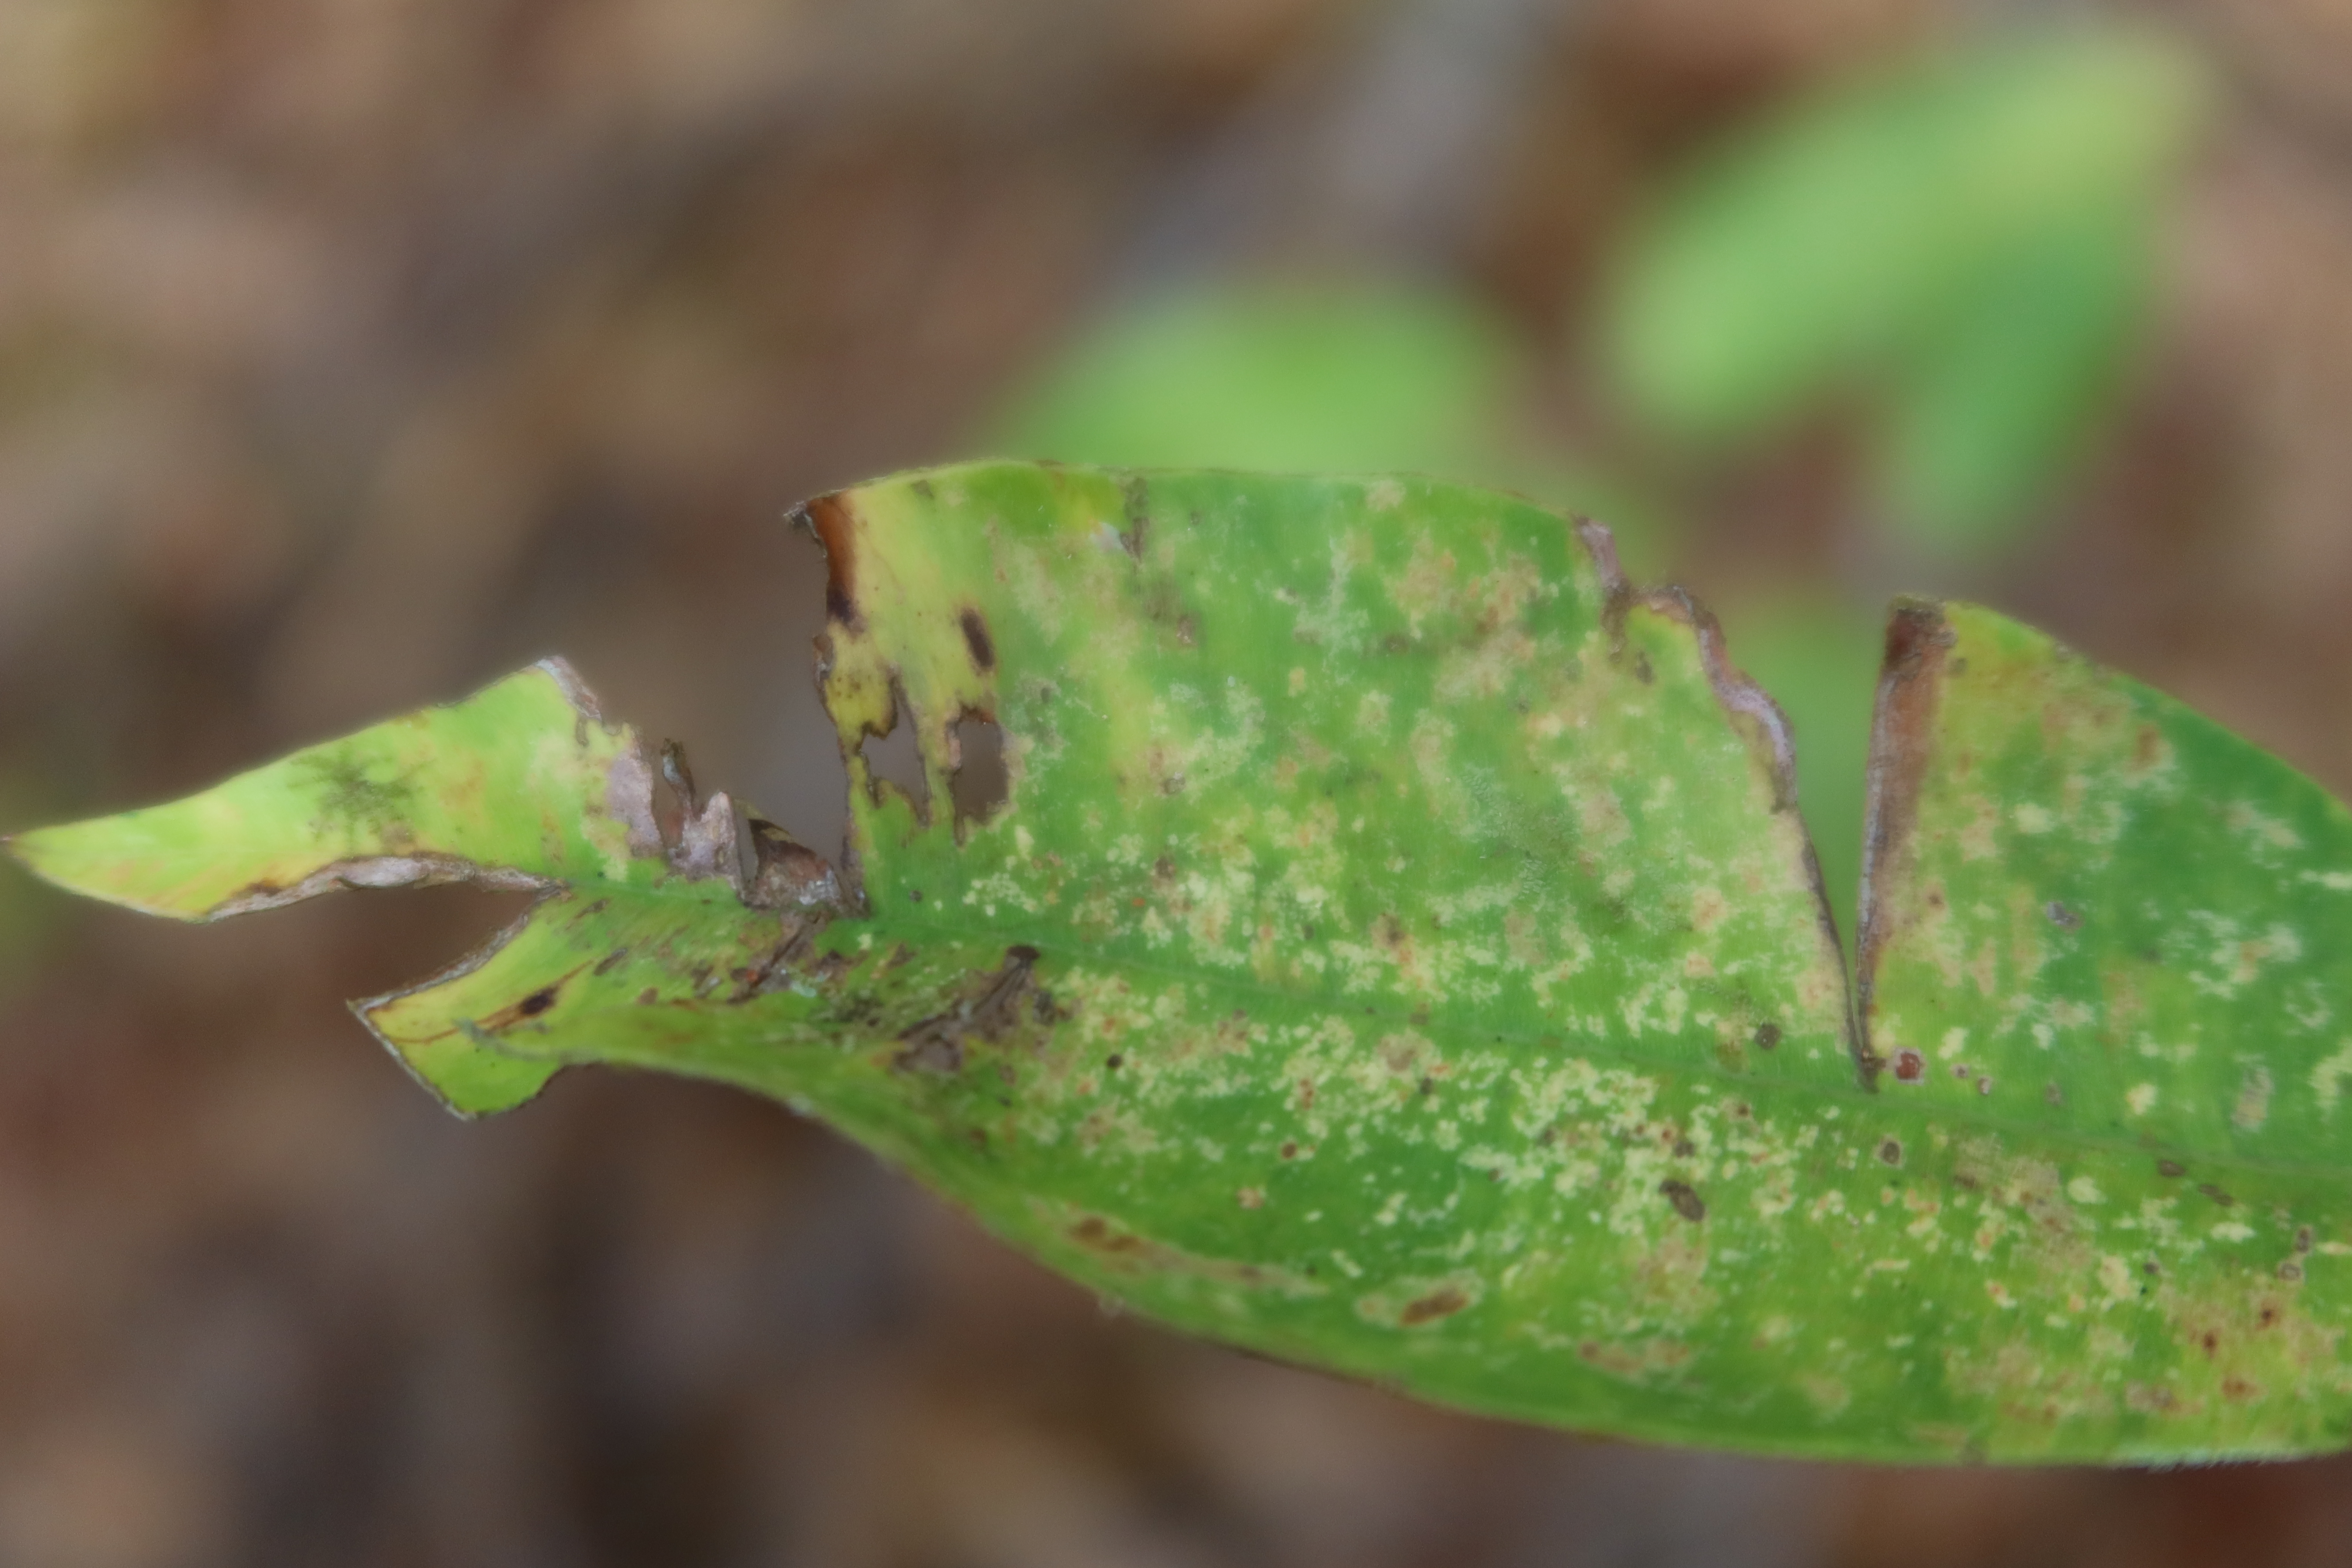
Label: Downy mildew